Reykjanes fires

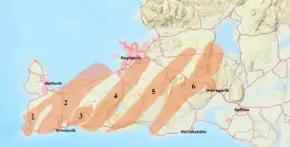
Volcanic systems of the Reykjanes Peninsula (SW-Iceland): 1=Reykjanes (volcanic system), 2=Eldvörp-Svartsengi, 3=Fagradalsfjall, 4=Krýsuvík, 5=Brennisteinsfjöll, 6=Hengill

The Reykjanes Fires (Icelandic: "Reykjaneseldar") were a series of volcanic eruptions that took place on the Reykjanes Peninsula in south-west Iceland between approximately 1210 and 1240. They caused widespread physical and economic damage, covering large areas of the peninsula in lava and tephra and causing the mass starvation of livestock, as well as a number of deaths of people due to earthquakes. The peninsula's volcanic systems were subsequently dormant for 800 years until a fresh series of eruptions began in 2021, which have been called the New Reykjanes Fires.